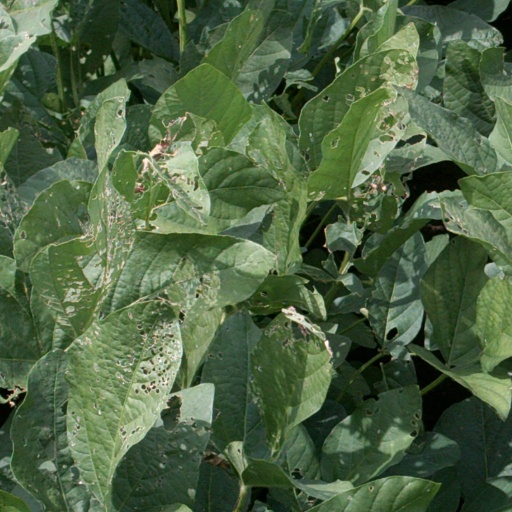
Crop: soybean